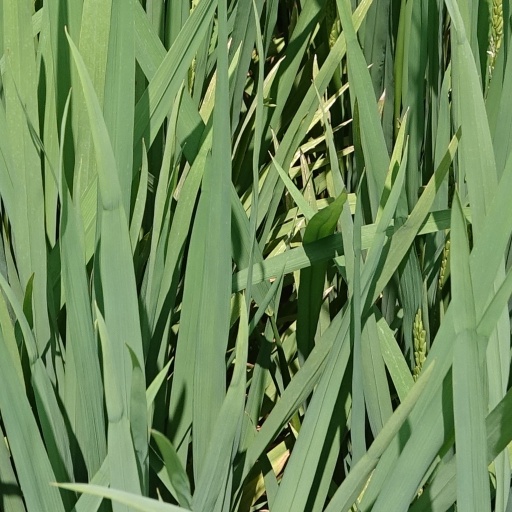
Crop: rice